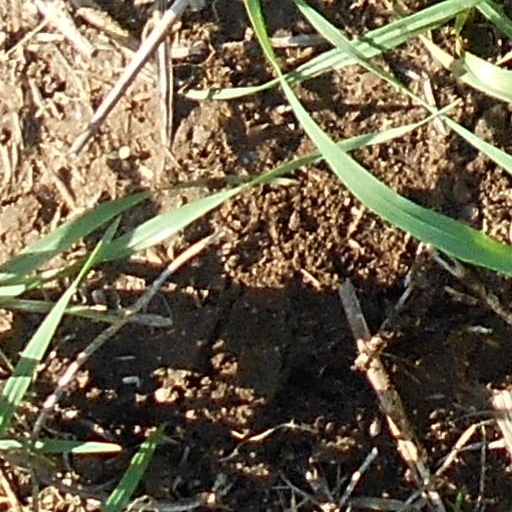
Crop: wheat